Answer in natural language. Considering the relative positions, where is lowprofile bed with blue bedding (highlighted by a blue box) with respect to Window (highlighted by a red box)? Choose between the following options: below or above
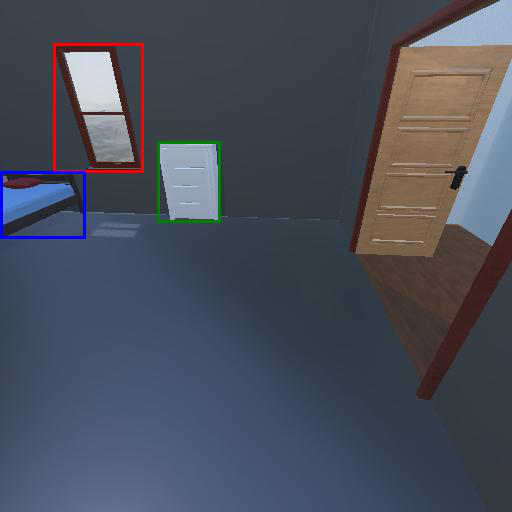
<answer>below</answer>